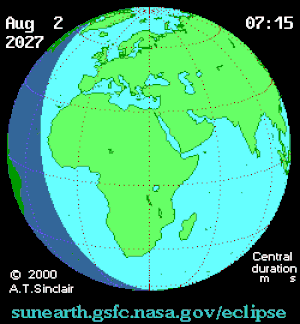
L'éclipse du 2 août 2027 sera l'éclipse solaire homologue de celle du 22 juillet 2009. Ce sera l'une des plus longues du XXIᵉ siècle. Cela sera la 17ᵉ éclipse totale du XXIᵉ siècle, mais le 20ᵉ passage de l'ombre de la Lune sur Terre.